Ancient Ruins and Archaeology

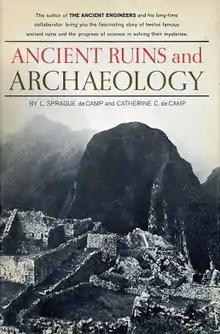
Dust-jacket for "Ancient Ruins and Archaeology"

Ancient Ruins and Archaeology is a 1964 science book by L. Sprague de Camp and Catherine Crook de Camp, one of their most popular works. It was first published in hardcover by Doubleday in 1964, and reprinted under the same title by Barnes & Noble Books in 1992. The first British and paperback edition was issued by Fontana in 1972 under the title Citadels of Mystery, which was the de Camps' original working title; this title was retained by the first American paperback edition, issued by Ballantine Books in April 1973 and reprinted in February 1974. Translations into French, German and Portuguese have also appeared. Portions of the work had previously appeared as articles in the magazines "Astounding Science Fiction", "Fate", "Frontiers", "Natural History Magazine", "Other Worlds Science Stories", "Science Fiction Quarterly", and "Travel".